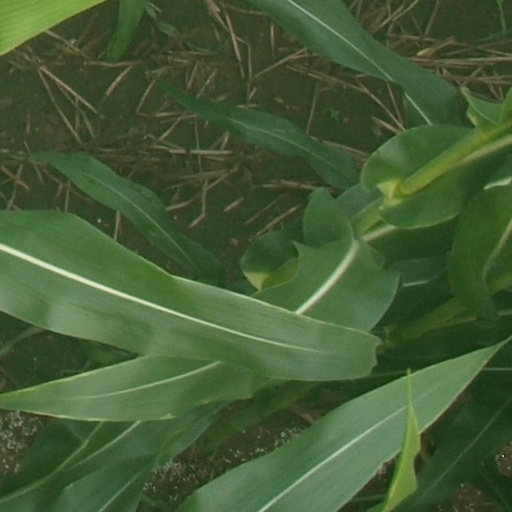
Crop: maize; corn